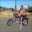
Label: motorcycle